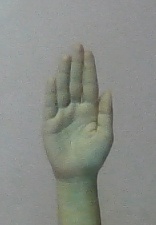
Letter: seen